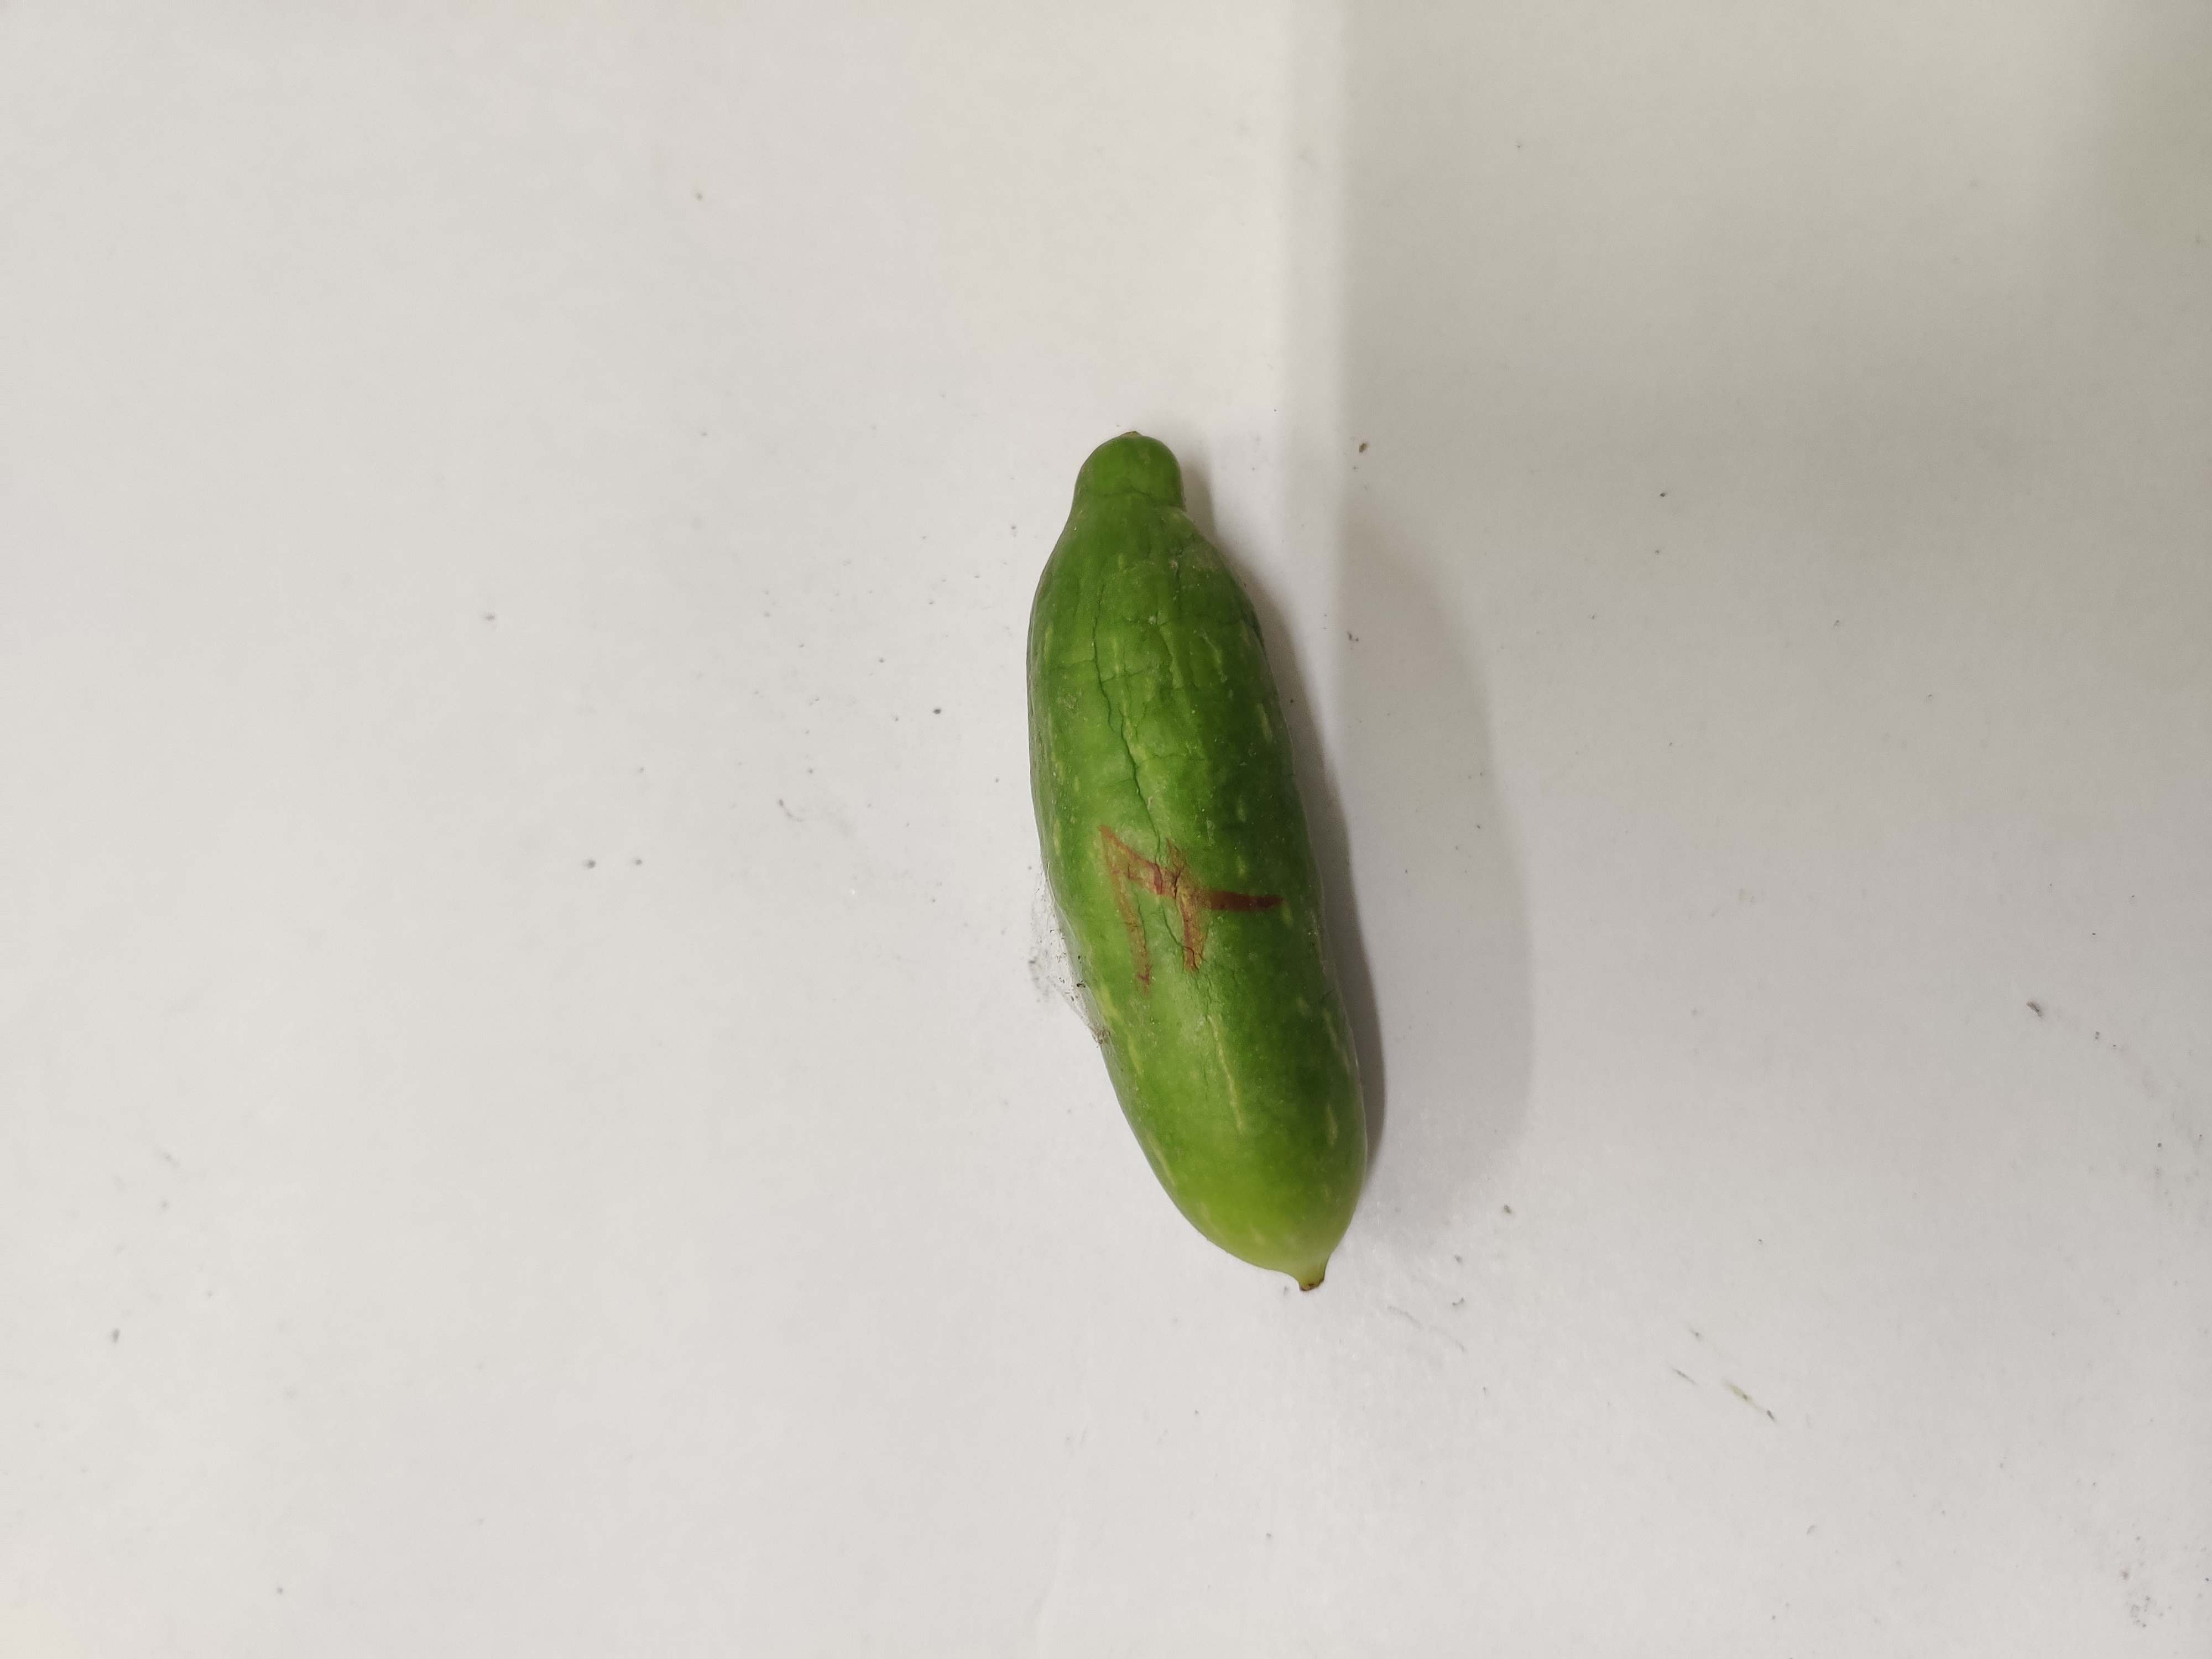
Crop: Ivy Gourd
Condition: Damaged